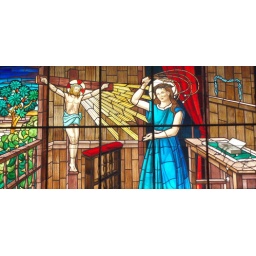
she would flagellate herself daily -- stained glass window of the chapel built for her in Ecuador, 2007